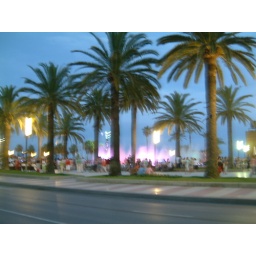
Taken moving along on the train. Coloured water fountains, down by the beach area.